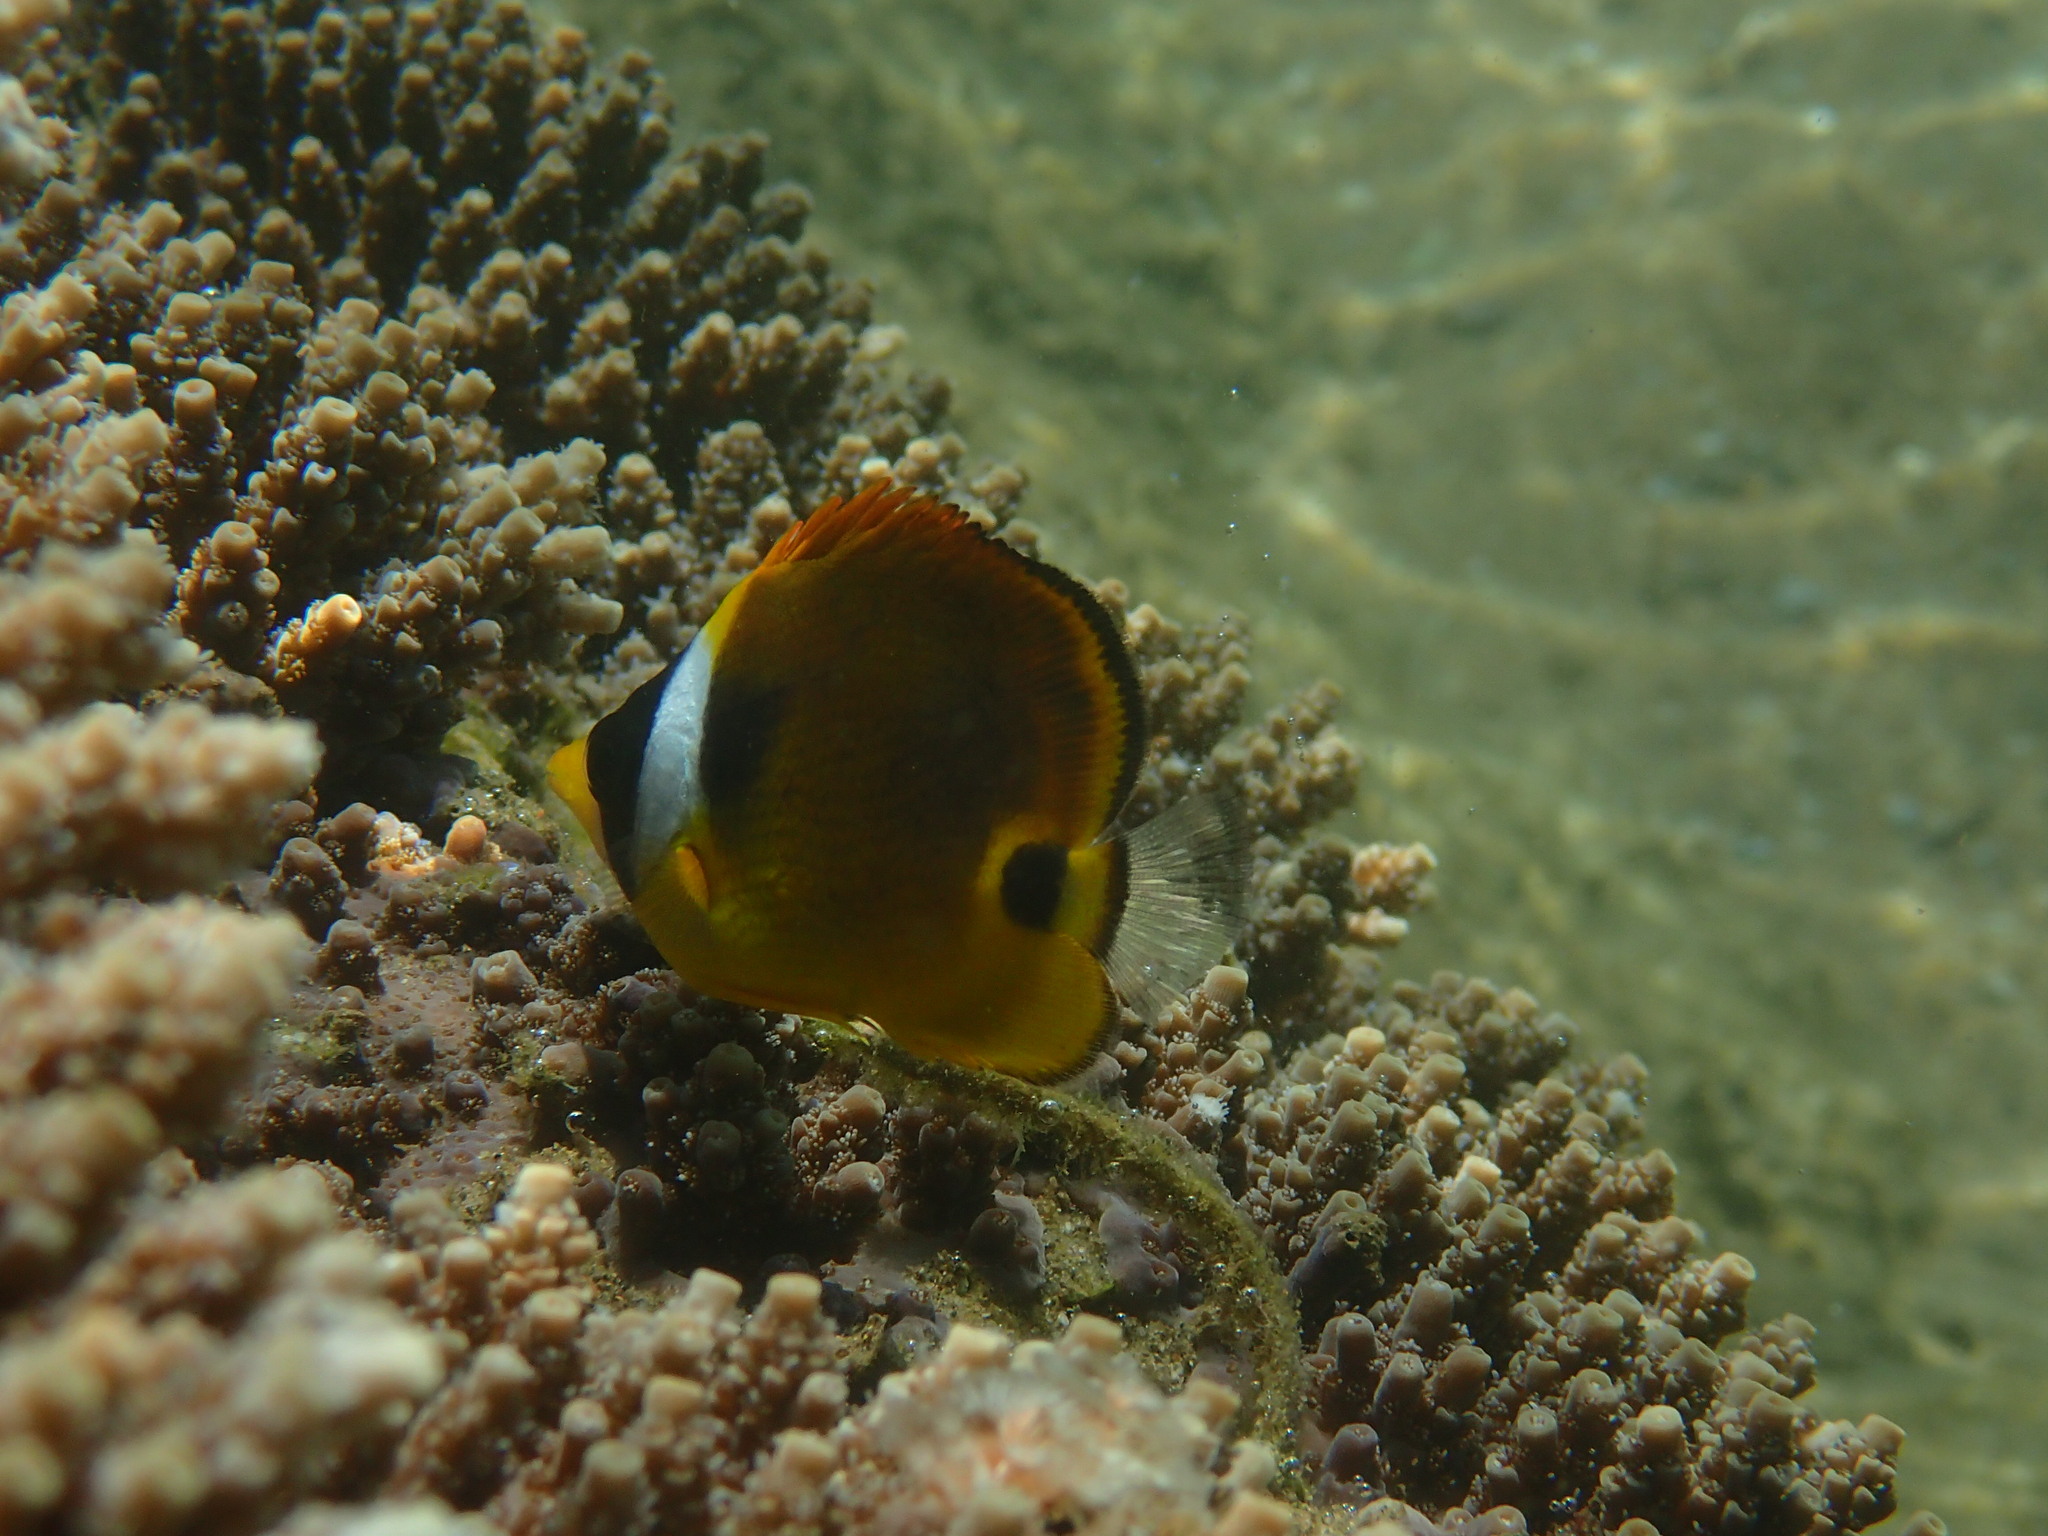
Chaetodon lunula (Raccoon Butterflyfish)